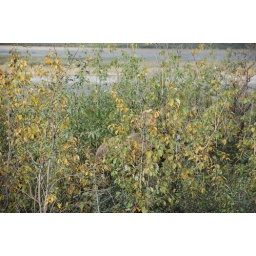
Denali National Park and Refuge: a brown bear near the road, hidden in the foliage